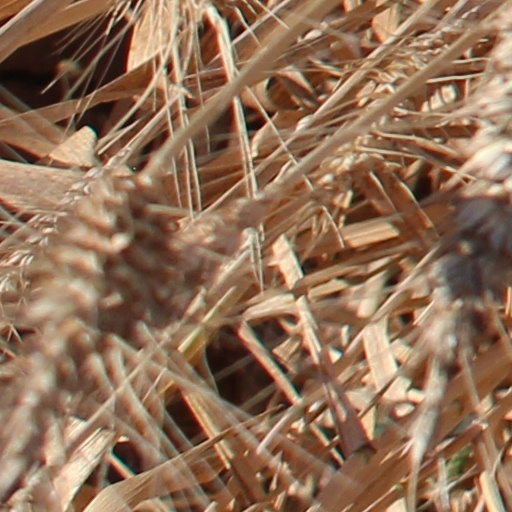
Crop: wheat